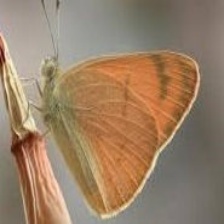
Species: COMMON BANDED AWL